Tropical cyclones in 2007

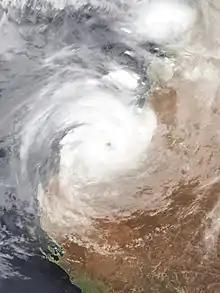
Cyclone George

In terms of activity, February is normally similar to January, with activity effectively restricted to the Southern Hemisphere excepting the rare Western Pacific storm. In fact, in the Southern Hemisphere, due to the monsoon being at its height, February tends to see more formation of strong tropical cyclones than January despite seeing marginally fewer overall storms. In the Northern Hemisphere, February is the least active month, with no Eastern or Central Pacific tropical cyclones and only one Atlantic tropical cyclone having ever formed in the month. Even in the Western Pacific, February activity is low: in 1992, the month had never seen a typhoon-strength storm, the first being Typhoon Higos in 2015.
February 2007 was an example of this phenomenon, although it was slightly more active, with seven storms forming, and five being named. In the Australian basin, Cyclone Nelson affected the Northern Territory area, albeit damage was mostly minimal. The Southwest Indian Ocean was the most active basin this month, with four named storms forming; Tropical Storm Enok, Cyclone Favio, Cyclone Gamede, and Cyclone Humba. Gamede was the second-wettest tropical cyclone on record, dumping over 5,500 mm of rain on Réunion.